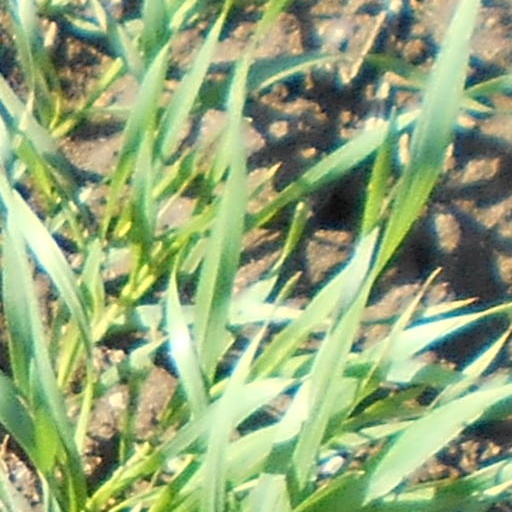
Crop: wheat